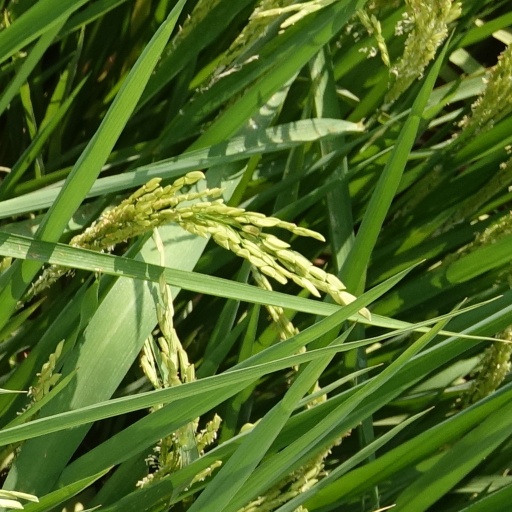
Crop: rice